Digital Equipment Corporation

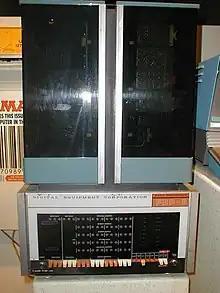
A PDP-8 on display at the Smithsonian's National Museum of American History in Washington, D.C. This example is from the first generation of PDP-8s, built with discrete transistors and later known as the "Straight 8".

In 1962, Lincoln Laboratory used a selection of System Building Blocks to implement a small 12-bit machine, and attached it to a variety of analog-to-digital (A to D) input/output (I/O) devices that made it easy to interface with various analog lab equipment. The LINC proved to attract intense interest in the scientific community, and has since been referred to as the first real minicomputer, a machine that was small and inexpensive enough to be dedicated to a single task even in a small lab.